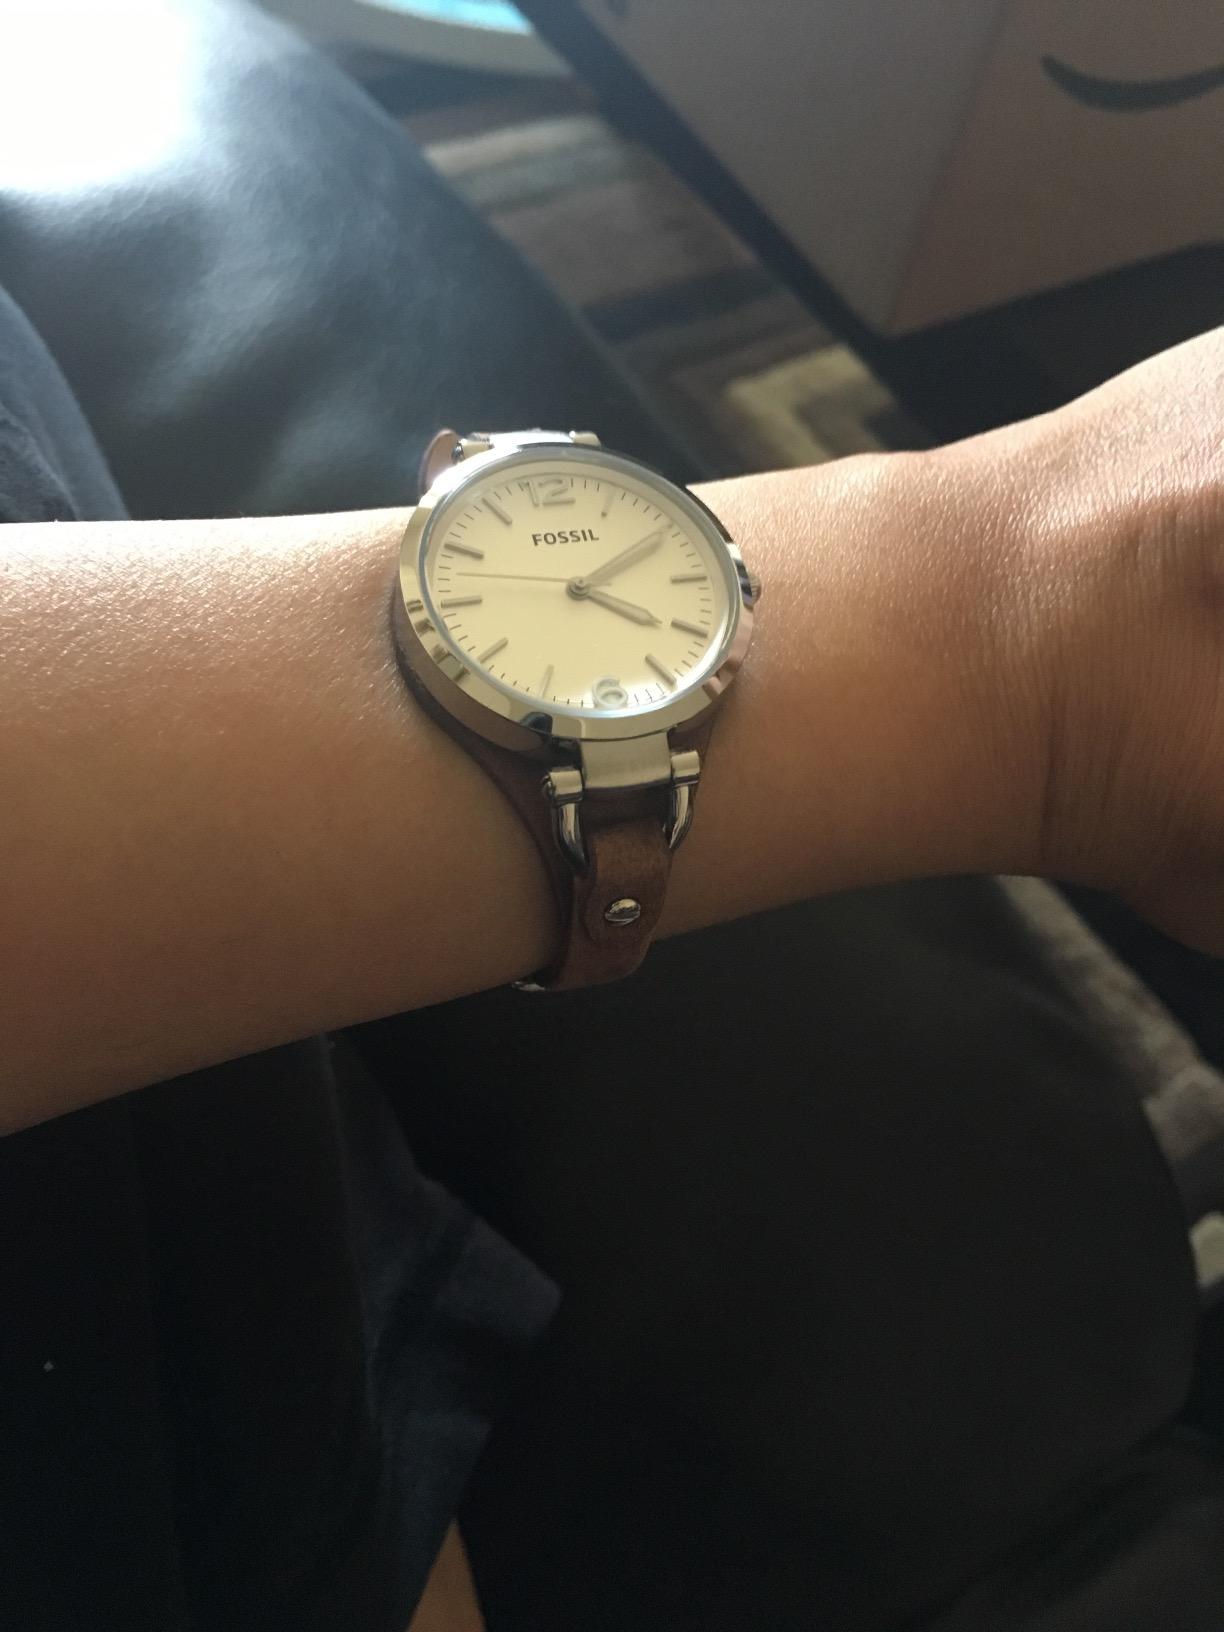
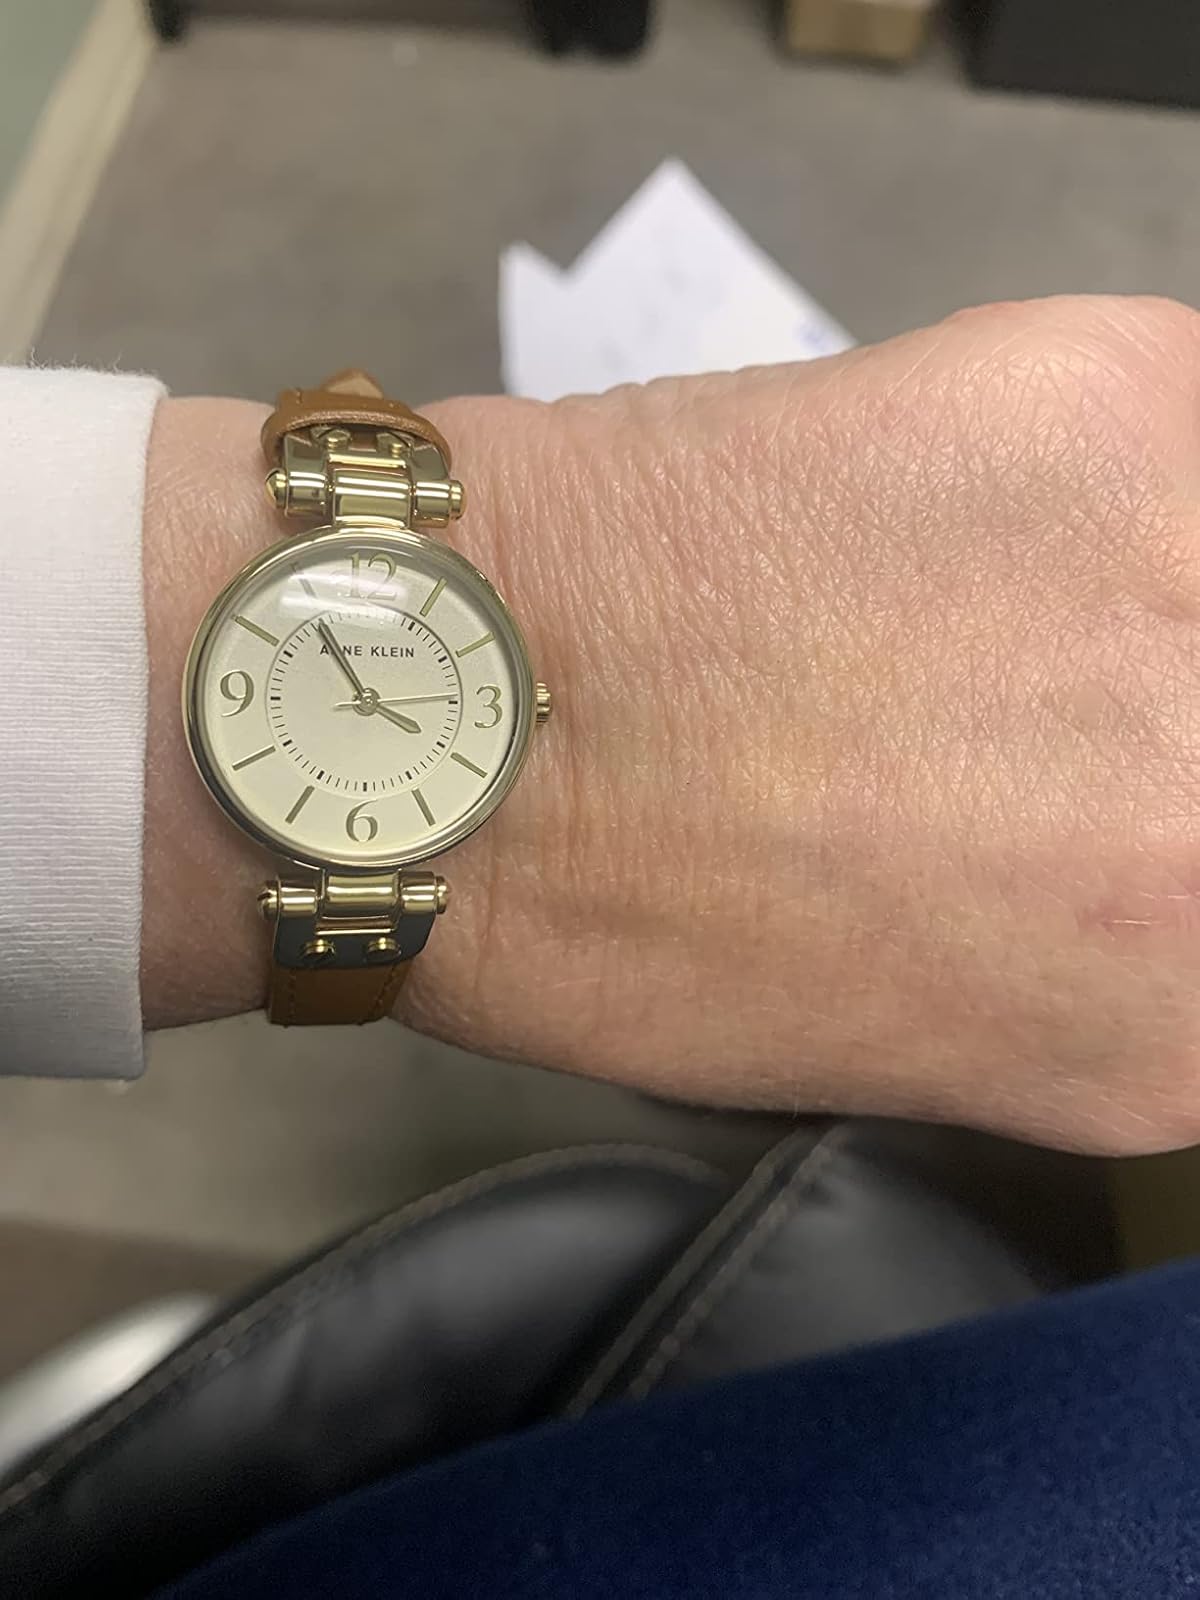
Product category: accessories_watch
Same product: no